Parkwood station

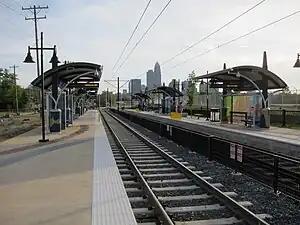
Parkwood Station towards Uptown

Parkwood is a light rail station on the LYNX Blue Line in the Optimist Park neighborhood of Charlotte, North Carolina, United States. It opened on March 16, 2018, as part of the Blue Line extension to the UNC Charlotte campus. The station features a pair of side platforms and is the first station outside of Uptown Charlotte to the north.